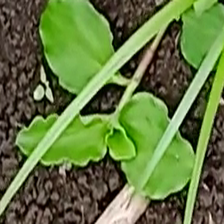
Weed species: Kena_(Commplina_benghalensio)